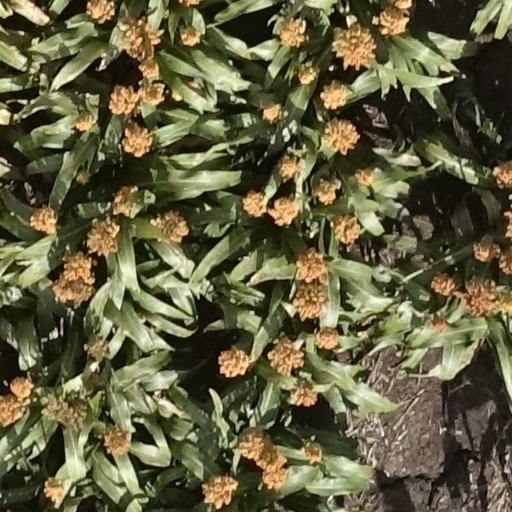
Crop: sorghum